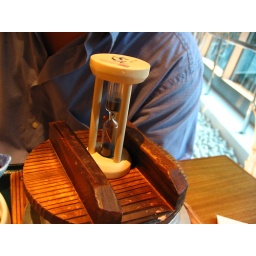
Kamemeshi (claypot) set. You uncover the pot only after the sand in the hourglass has run out.